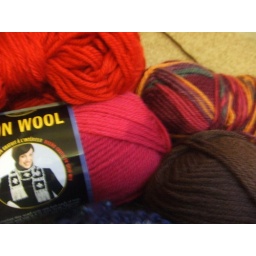
lion brand lion wool in rose and autumn sunset.